2015–16 Oklahoma State Cowboys basketball team

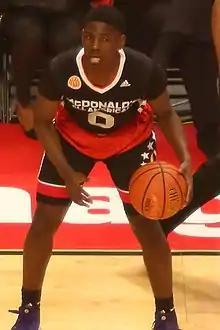
Jawun Evans at the 2015 McDonald's All-American Boys Game

!colspan=9 style="background:#000000; color:#FF6600;"| Big 12 tournament